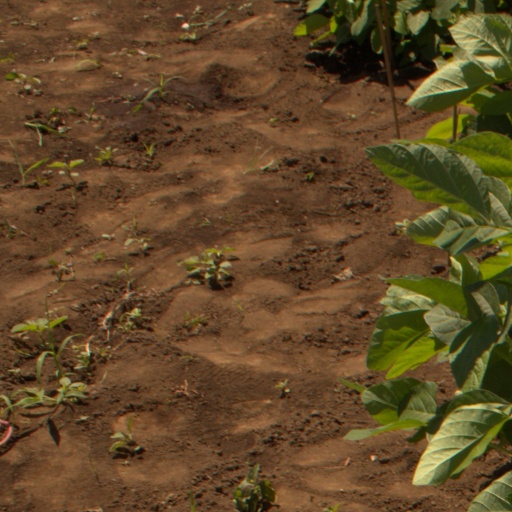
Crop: soybean